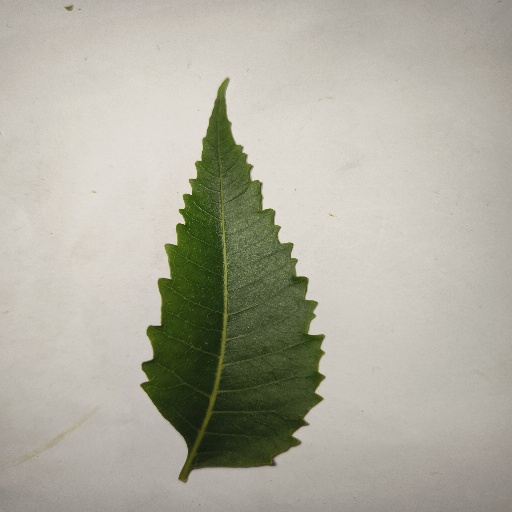
Species: Neem
Leaf condition: Healthy Leaf